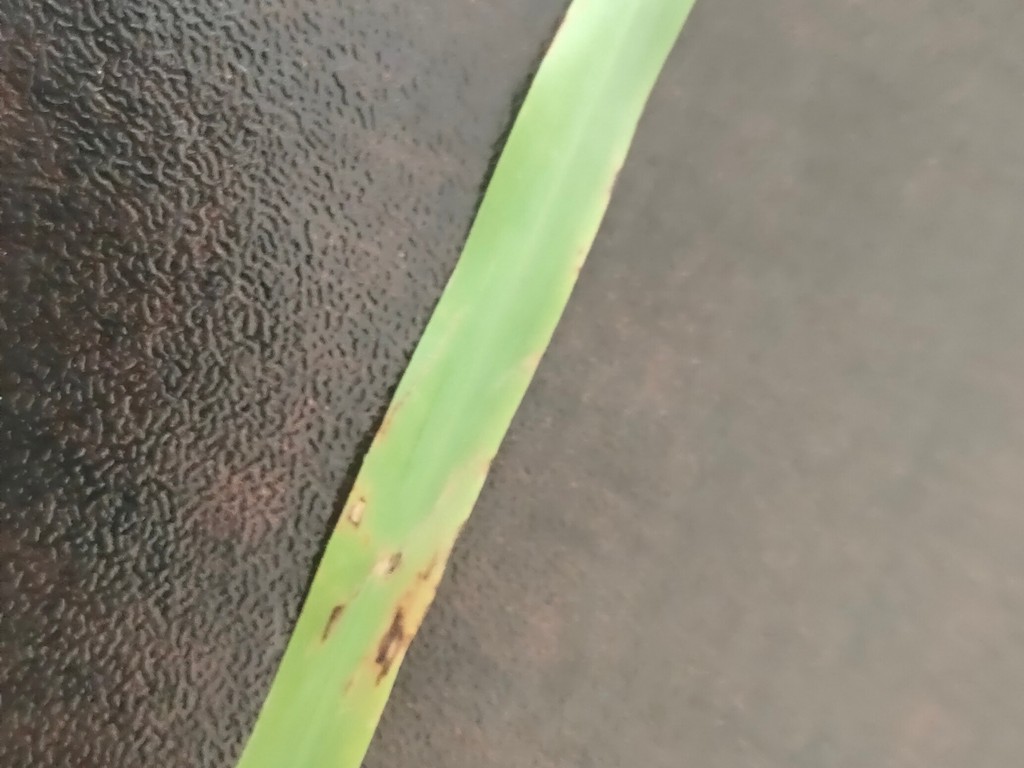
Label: Unhealthy